Basque Y

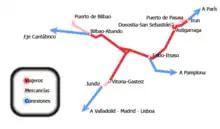
The connections to other networks.

It will transport cargo and passengers. The cargo trains will connect the Port of Bilbao with the Port of Pasaia, (also known as Pasajes/Pasajes-San Pedro). The new high-speed network will consist of 172 km long track. Due to the mountainous relief of the region, 104,3 km (61%) will be in 80 tunnels and 17 km (10%) in 71 bridges, leaving only 50.6 km, 29% of the route on the ground, in trenches or embankments.